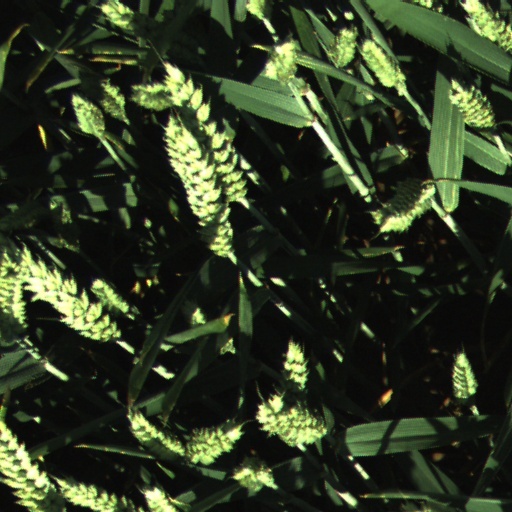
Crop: wheat